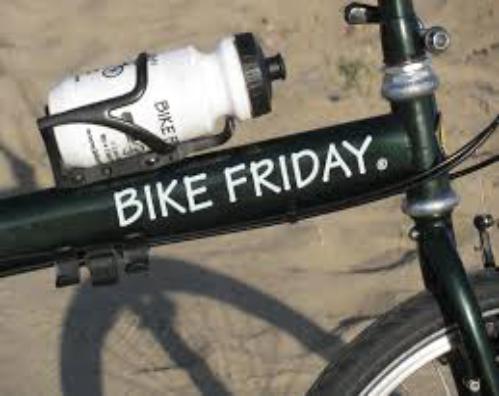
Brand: bike friday
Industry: Transportation